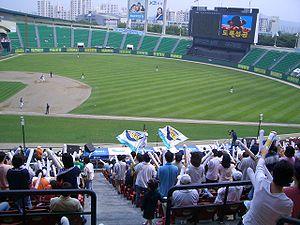
Le Jamsil Baseball Stadium est un stade de baseball situé au cœur du Jamsil Sports Complex dans l'arrondissement de Songpa-gu à Séoul en Corée du Sud.